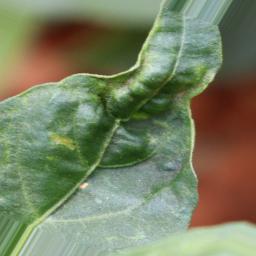
Label: mites_and_trips